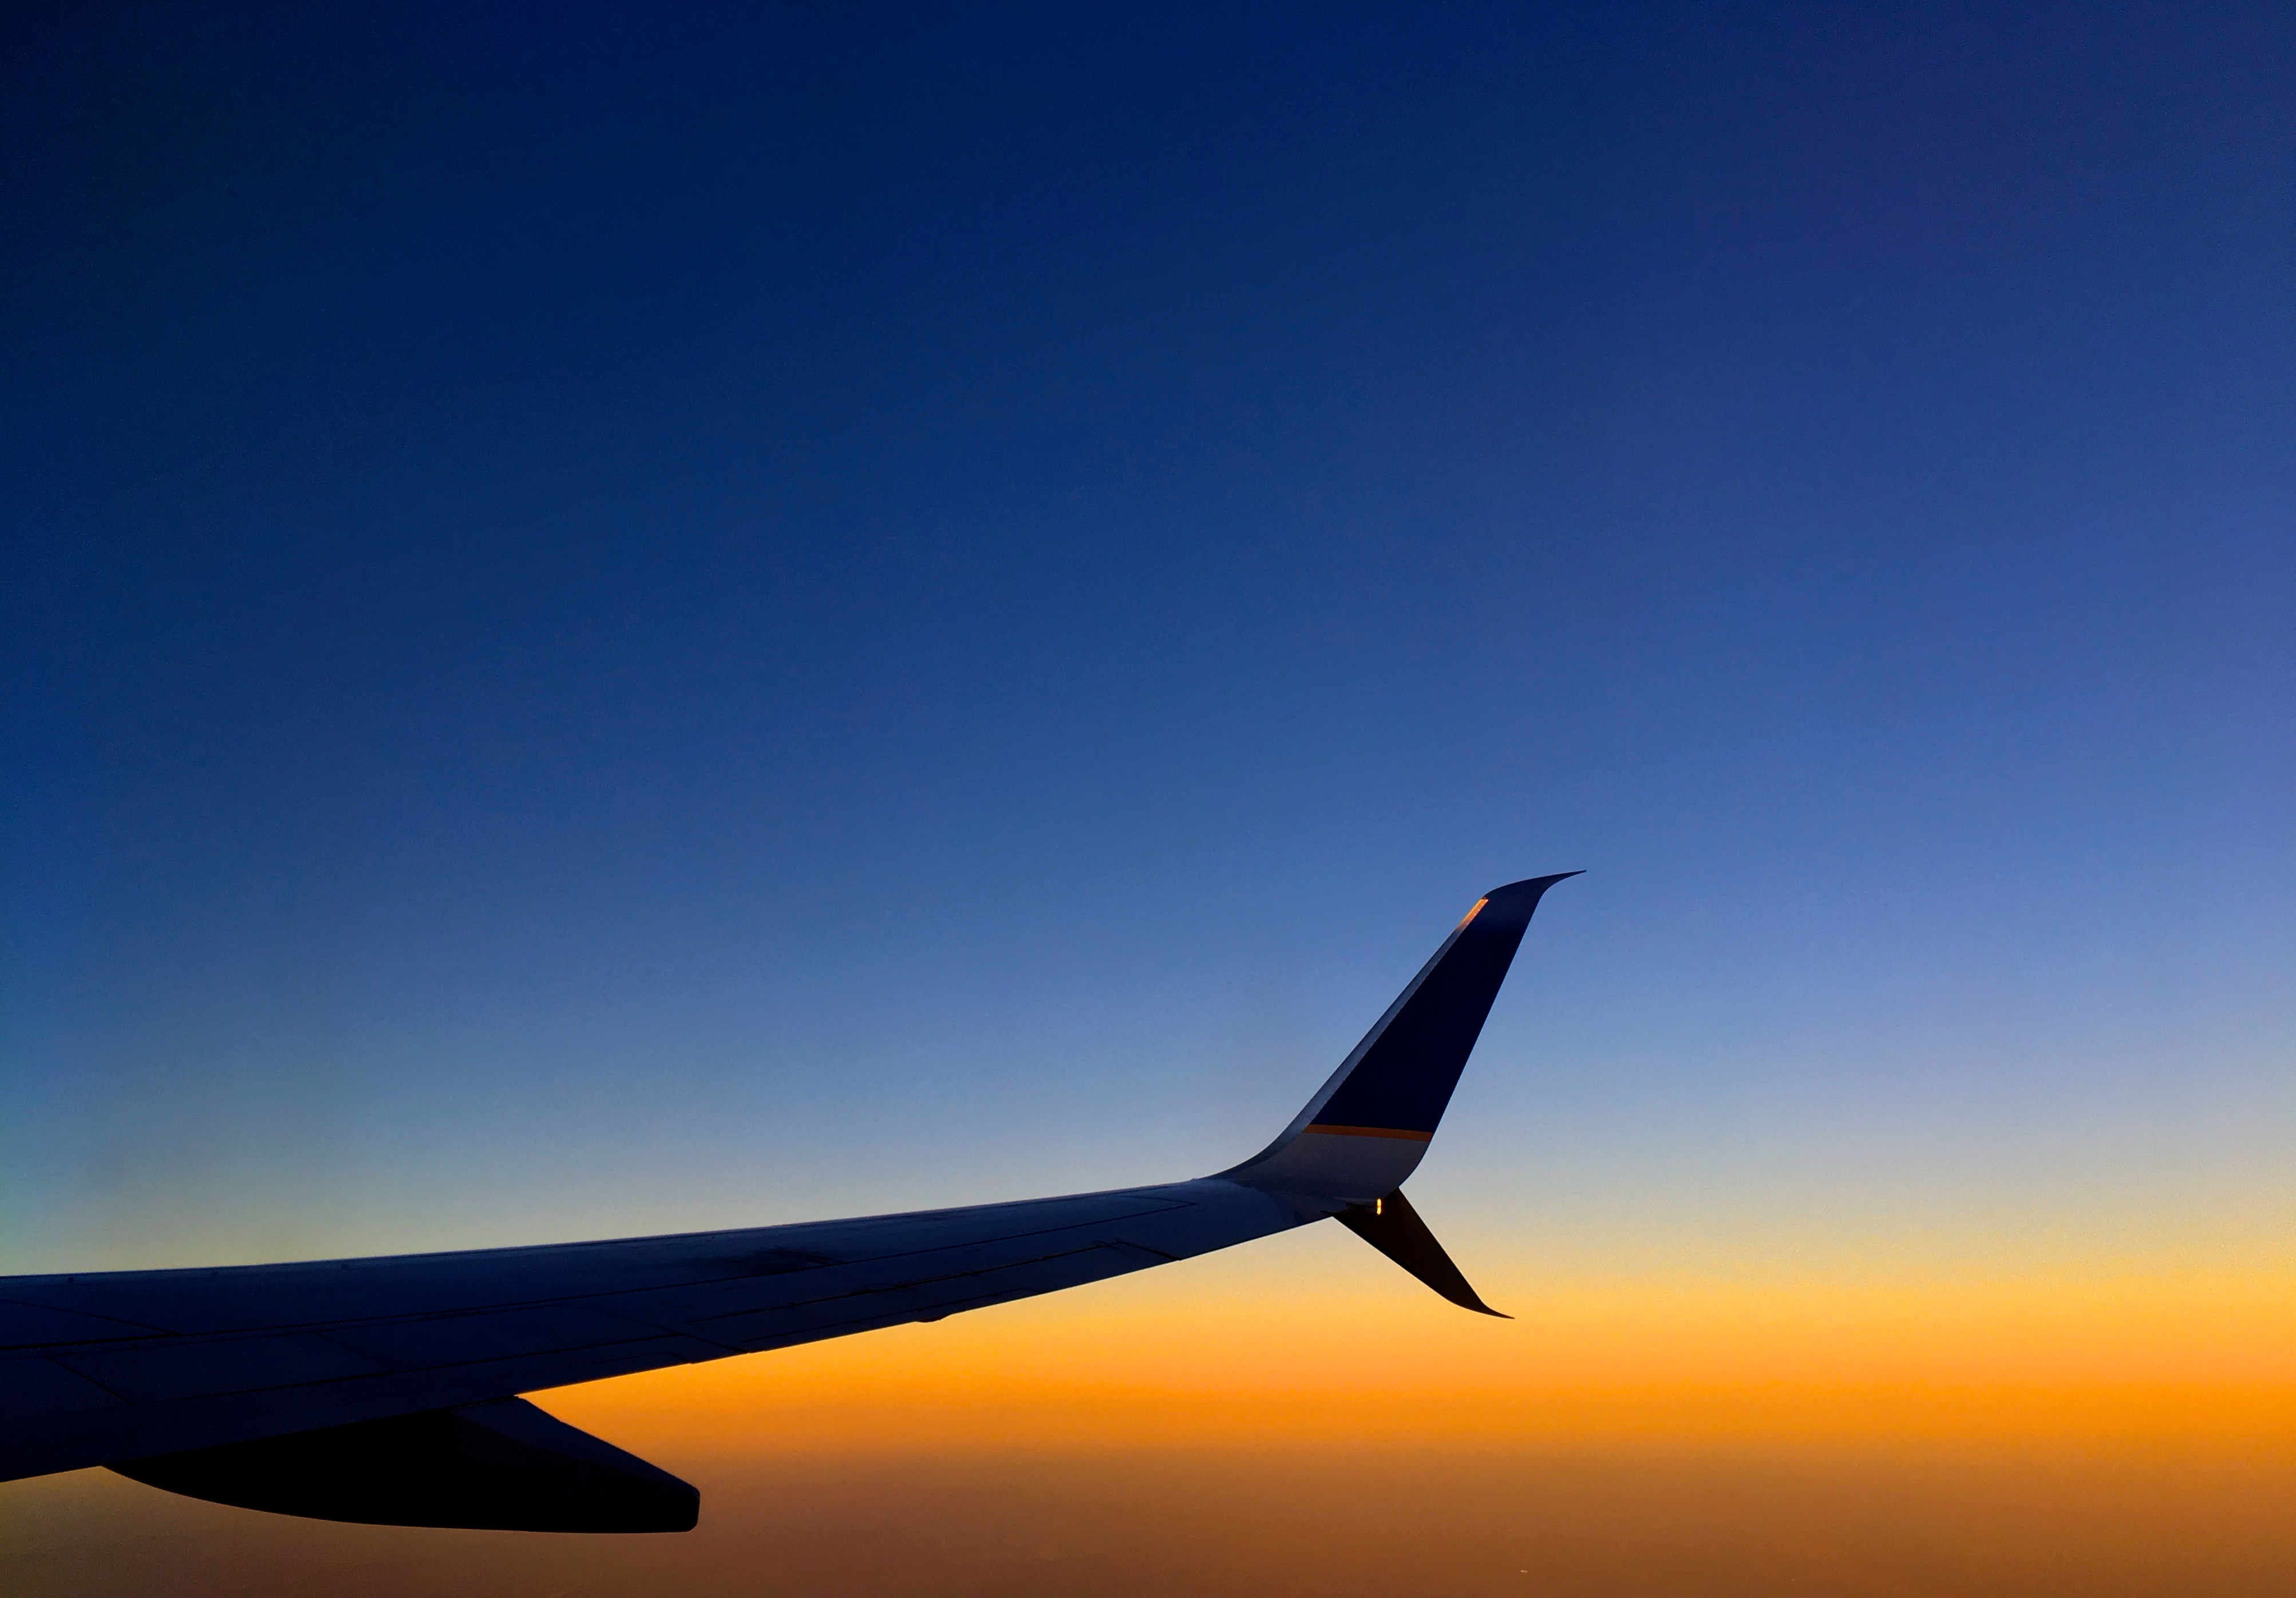
horizon, wing, sky, sunset, airplane, aircraft, dusk, vehicle, airline, aviation, flight, blue, toy, airliner, 2016366, jet aircraft, air travel, atmosphere of earth, computer wallpaper